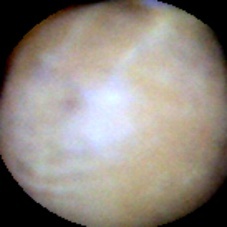
Label: Intact